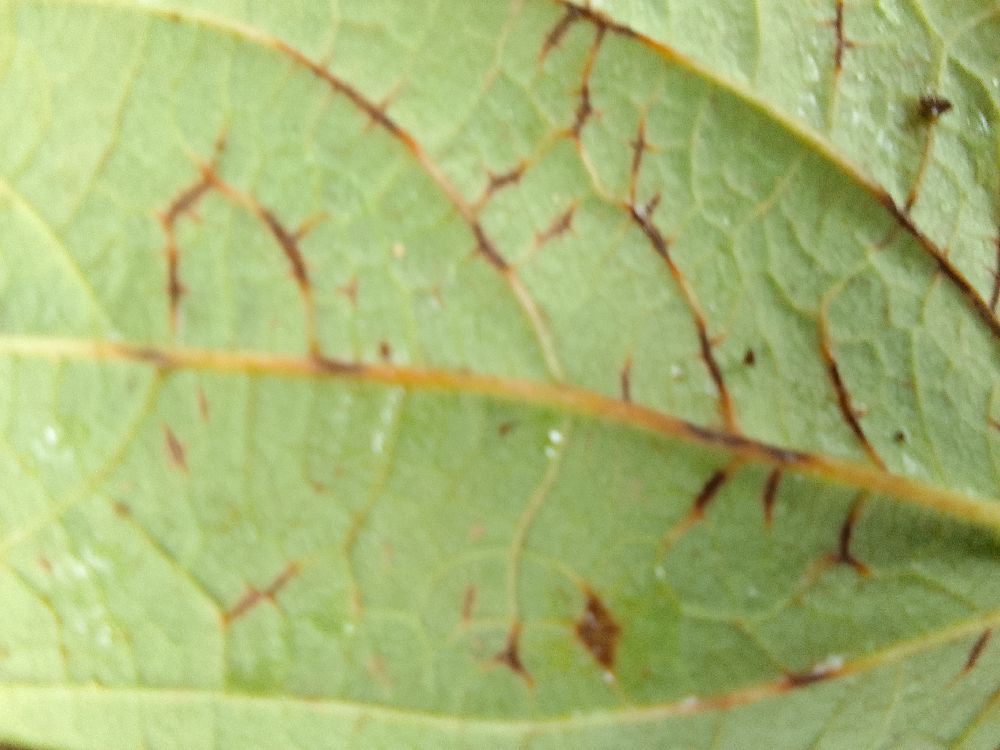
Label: anthracnose